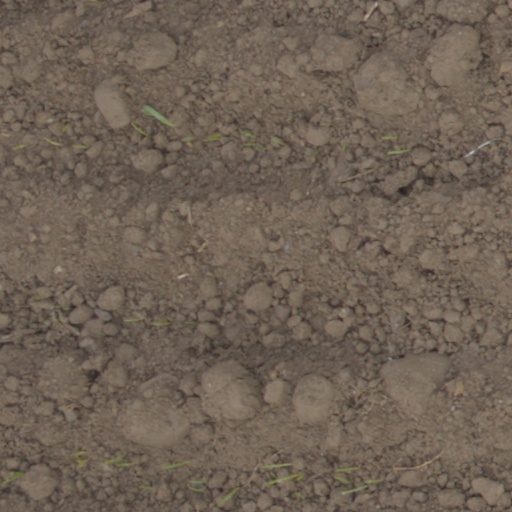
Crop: wheat